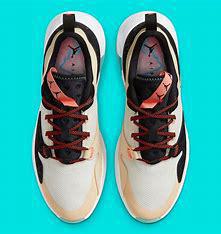
Brand: Jordan
Model: Air Cadence